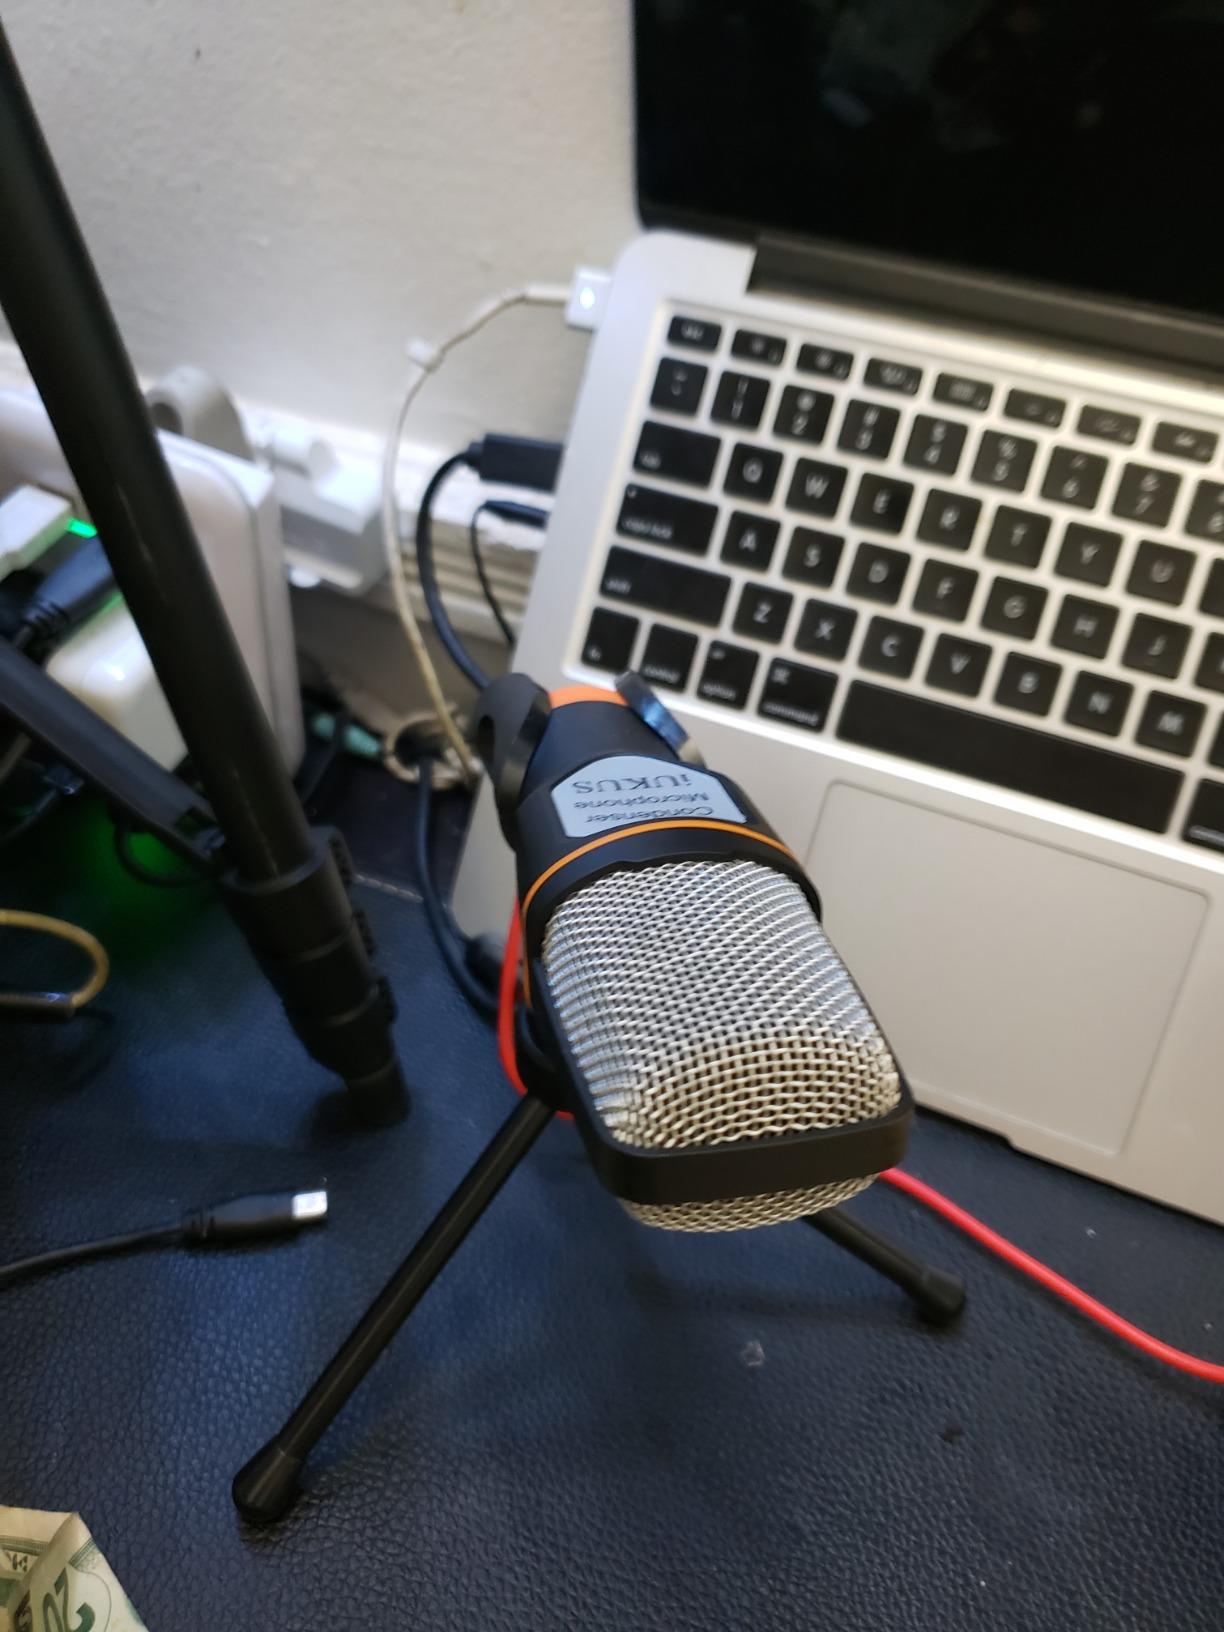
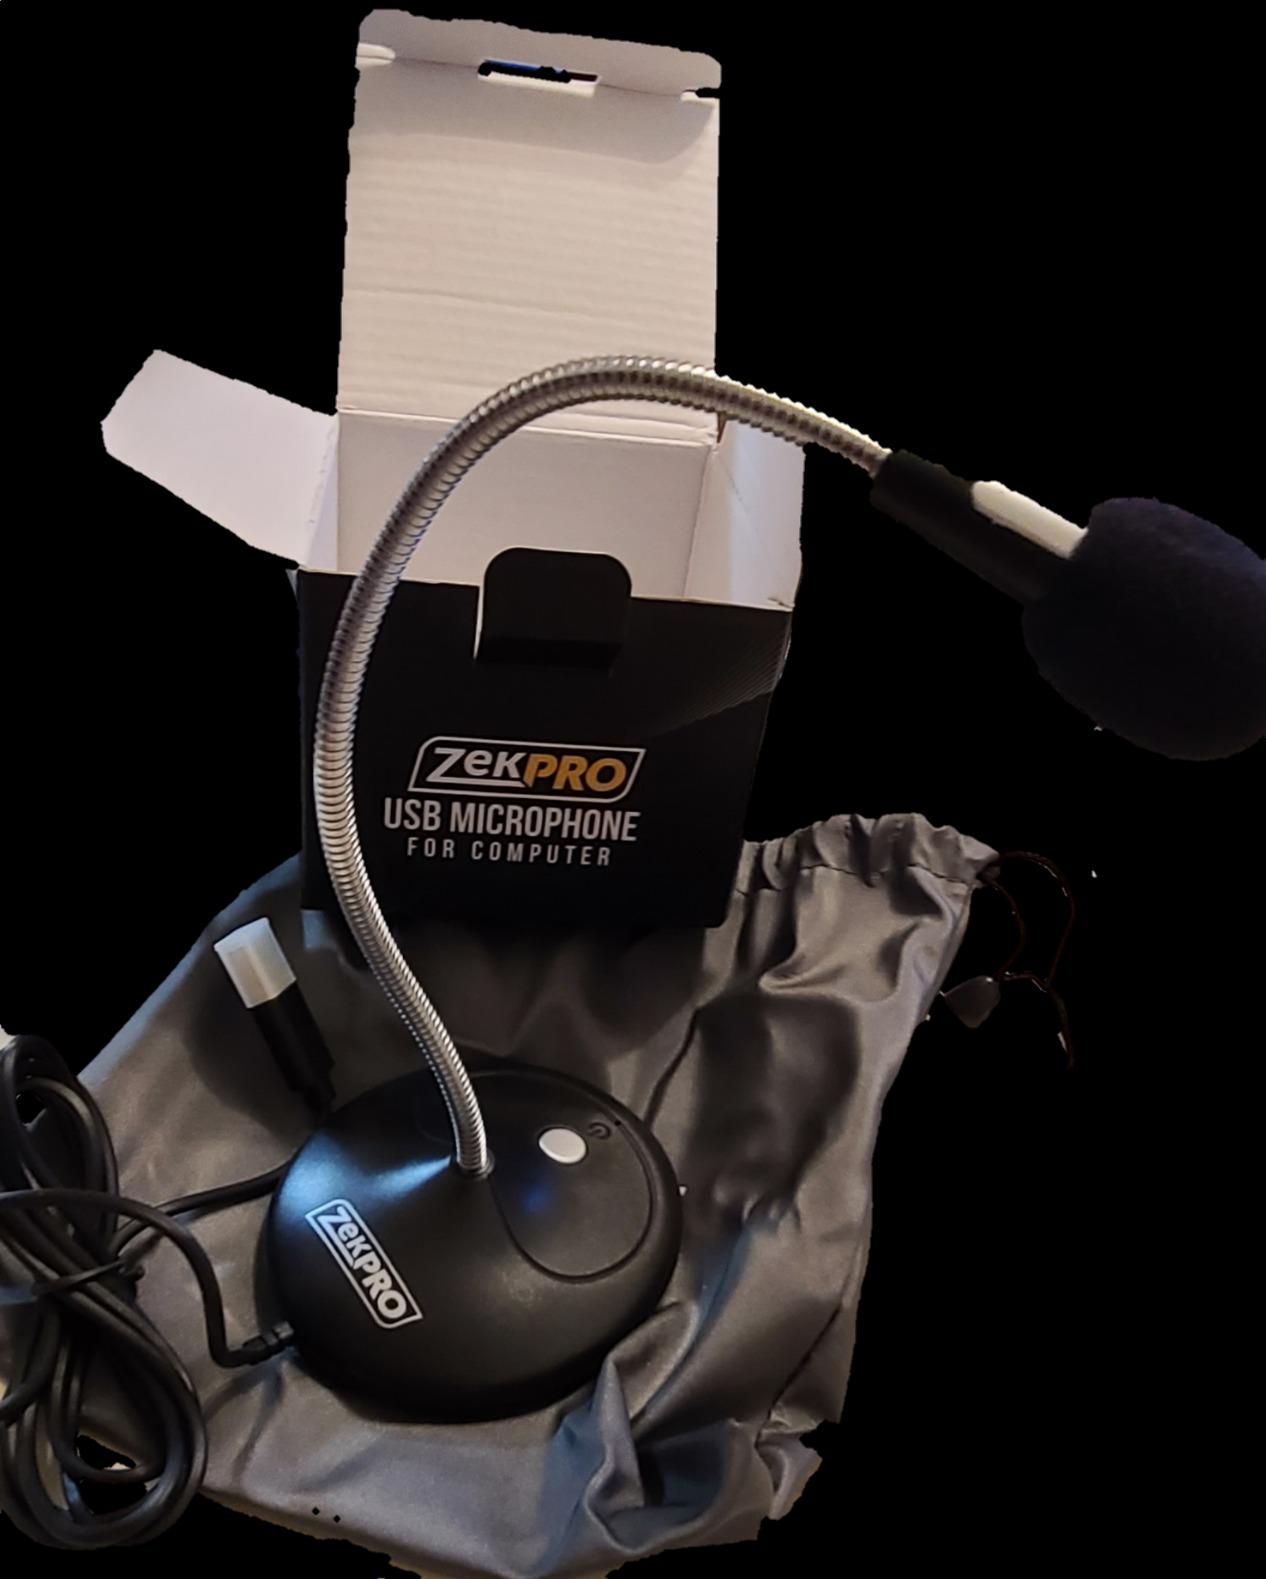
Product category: microphone
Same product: no